Balinese dance

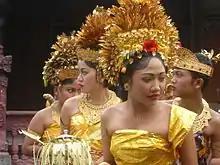
Ornaments used in Balinese dances.

In Hinduism, dance is an accompaniment to the perpetual dissolving and reforming of the world. The creative and reproductive balance is often personified as Shiva's wife, Durga, sometimes called Uma, Parvati, or Kali. This has significance in Balinese Hinduism since the common figure of Rangda is similar in many ways to Durga.